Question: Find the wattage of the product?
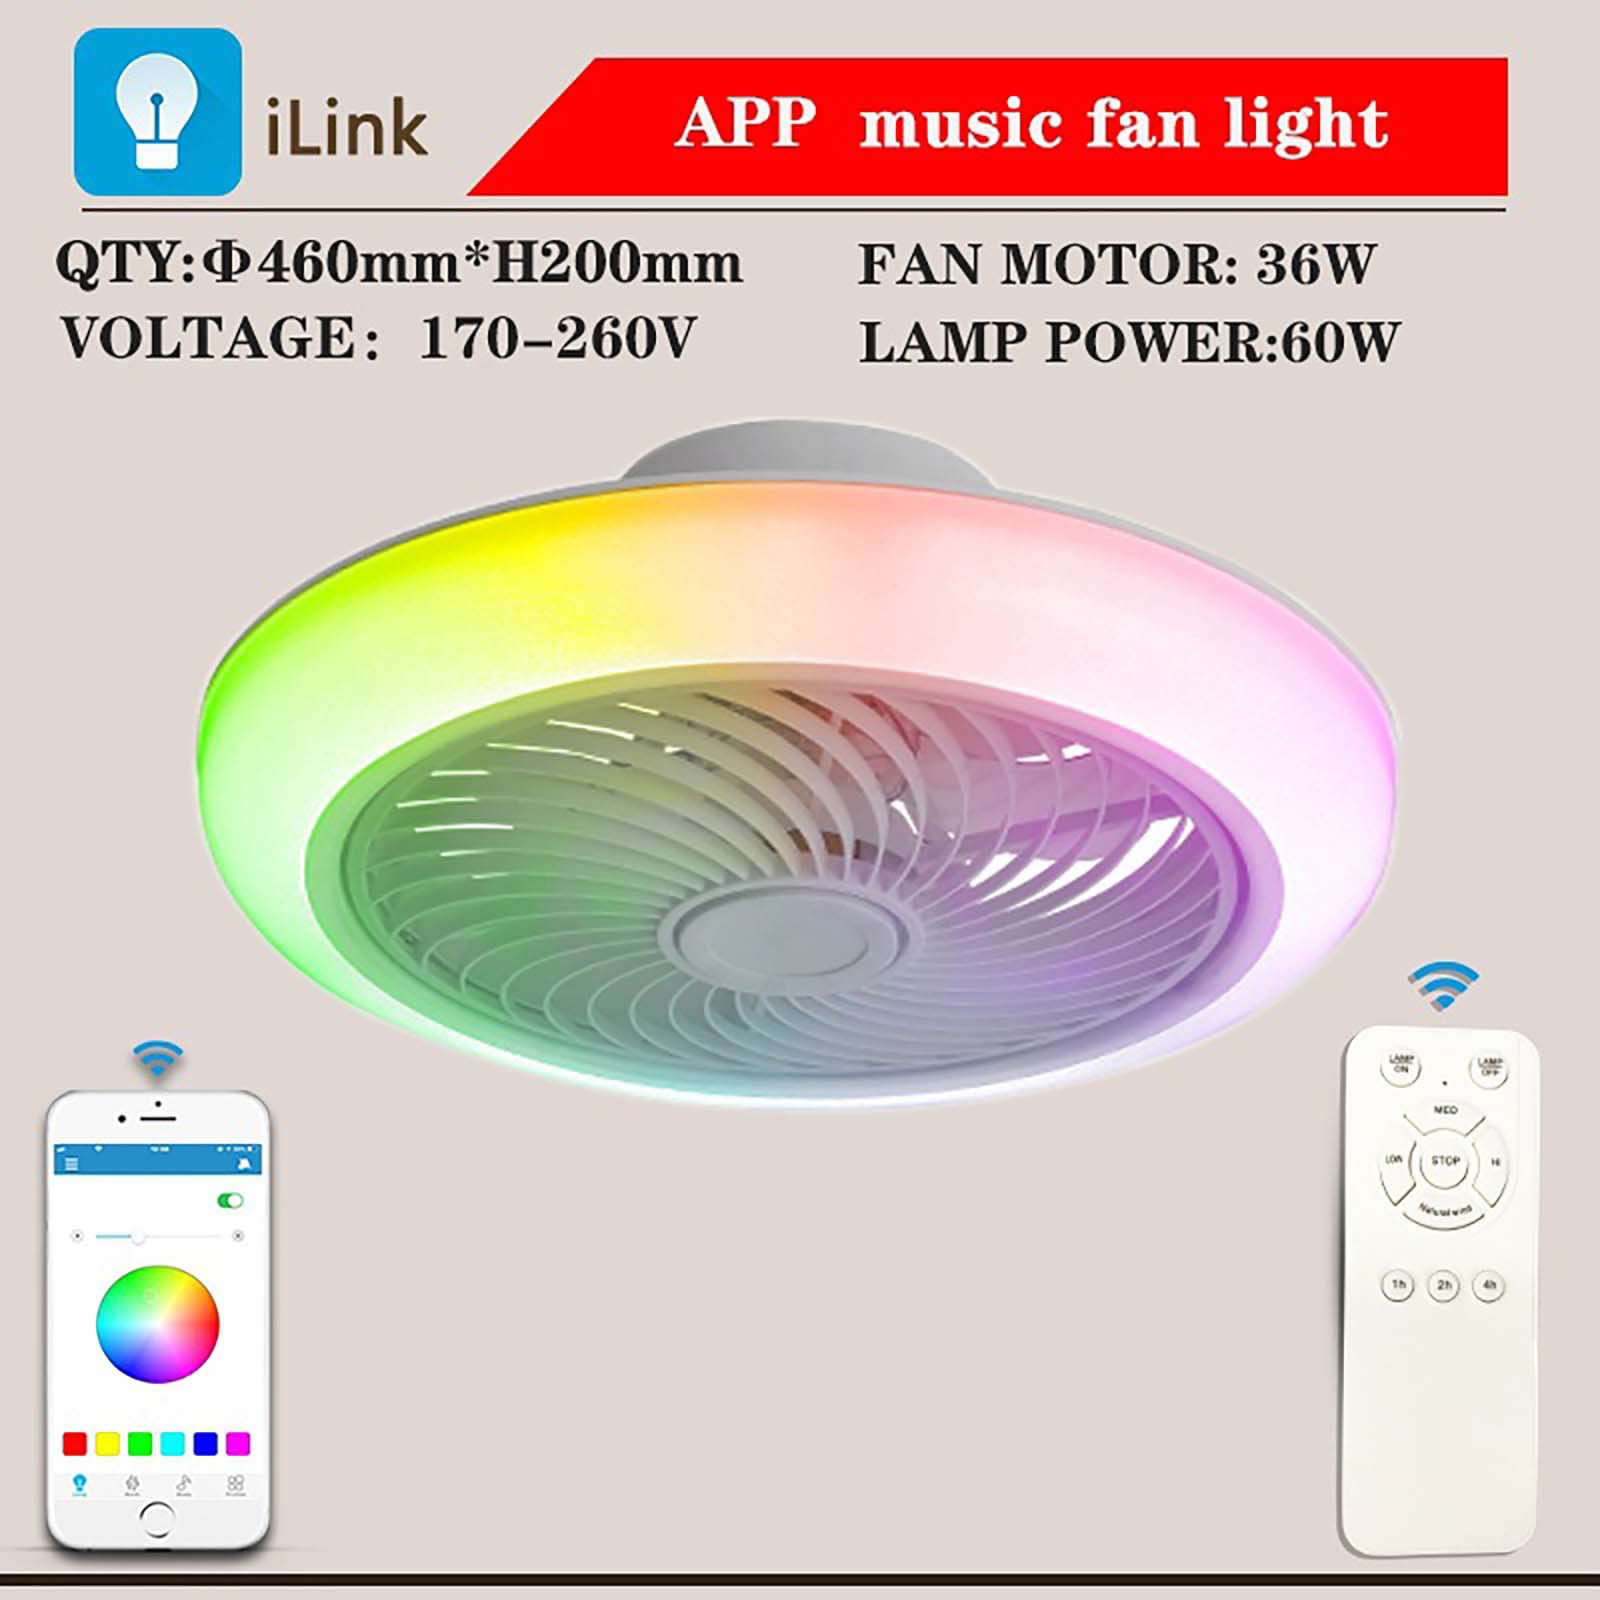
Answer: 60.0 watt